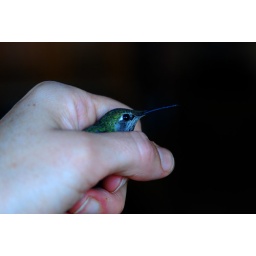
humming bird in house